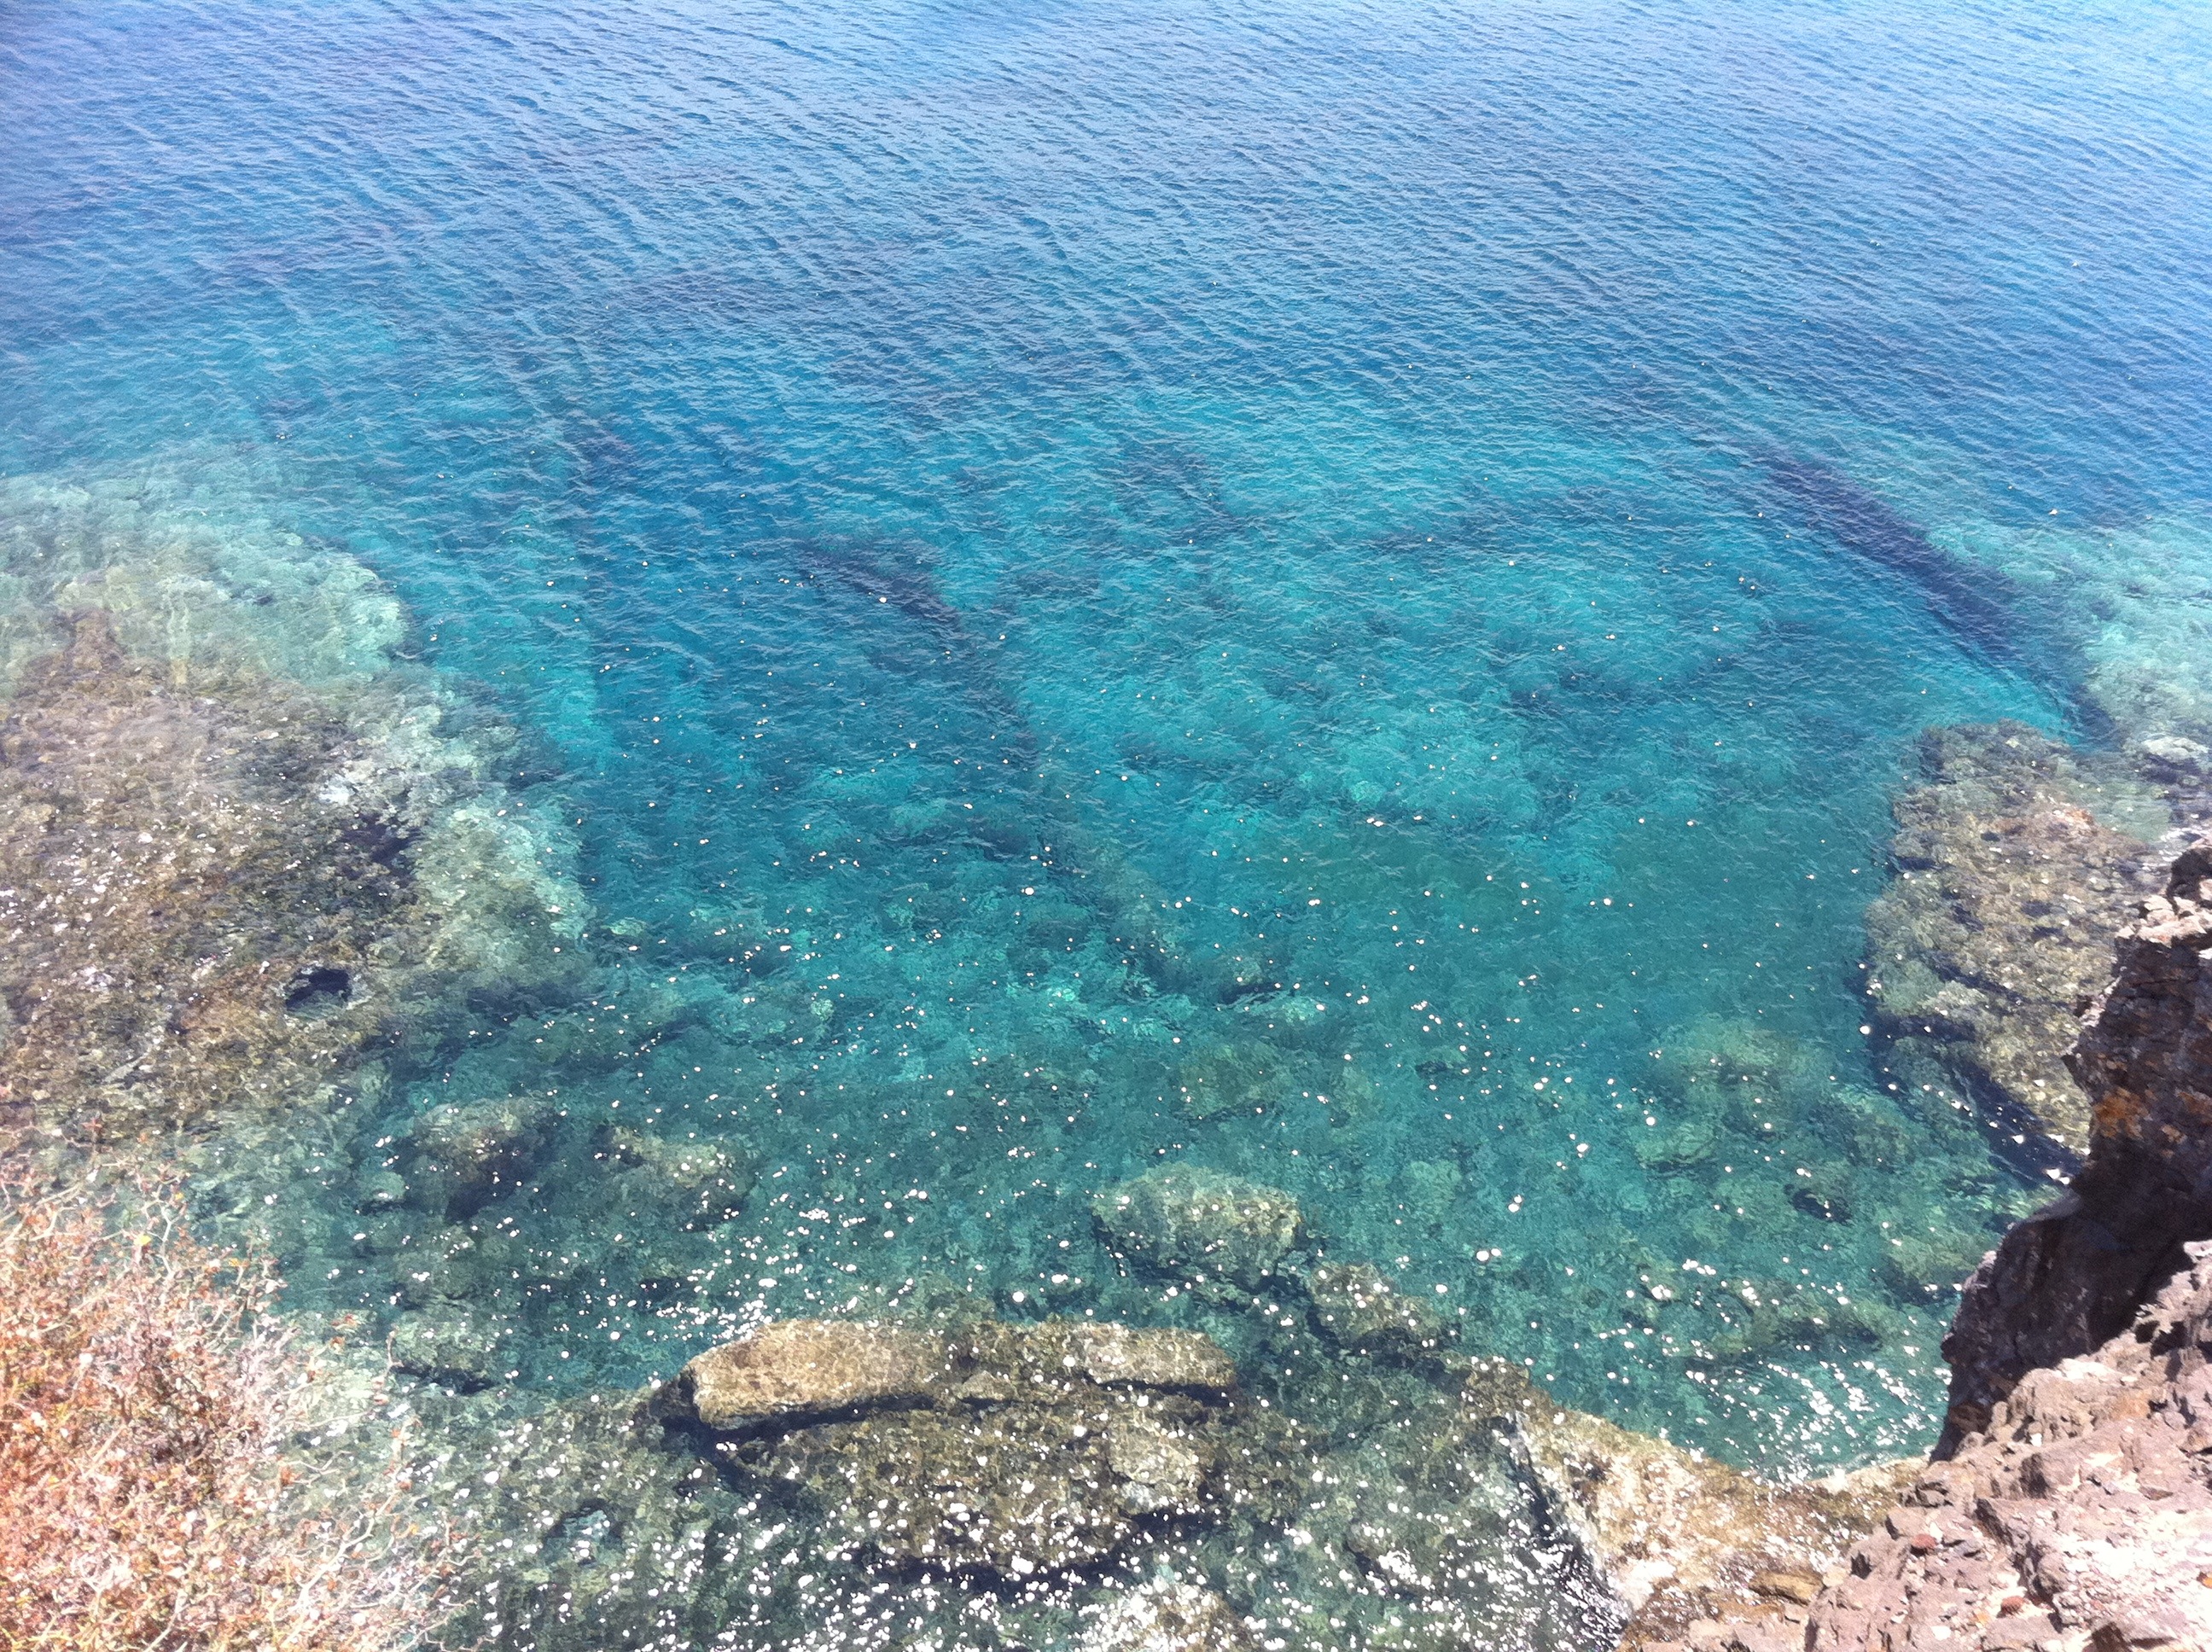
beach, sea, coast, water, ocean, underwater, biology, coral, coral reef, reef, fuerteventura, landform, geographical feature, marine biology